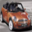
Label: automobile